Answer in natural language. How many Dressers are visible in the scene? Choose between the following options: 1, 4, 3, 2 or 5
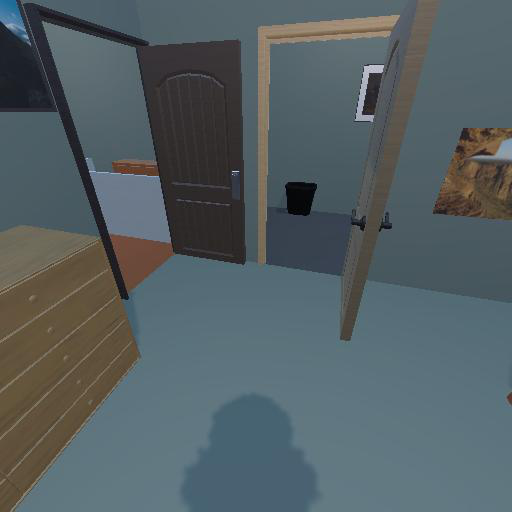
<answer>2</answer>